Rose Parade

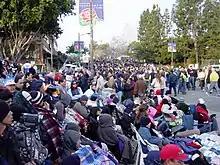
Spectators gather before the 2004 Rose Parade: some pay for seats in stands; others spend the night to "reserve" a free spot on the sidewalks.

The Tournament of Roses has become such a large event that it requires 65,000 hours of combined manpower each year, or the equivalent of roughly 7.42 years of combined manpower. The group has 935 members, each of whom is assigned to one of 34 committees, and around 50 student ambassadors. Responsibilities include: